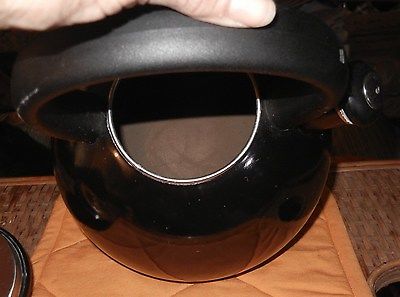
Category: kettle